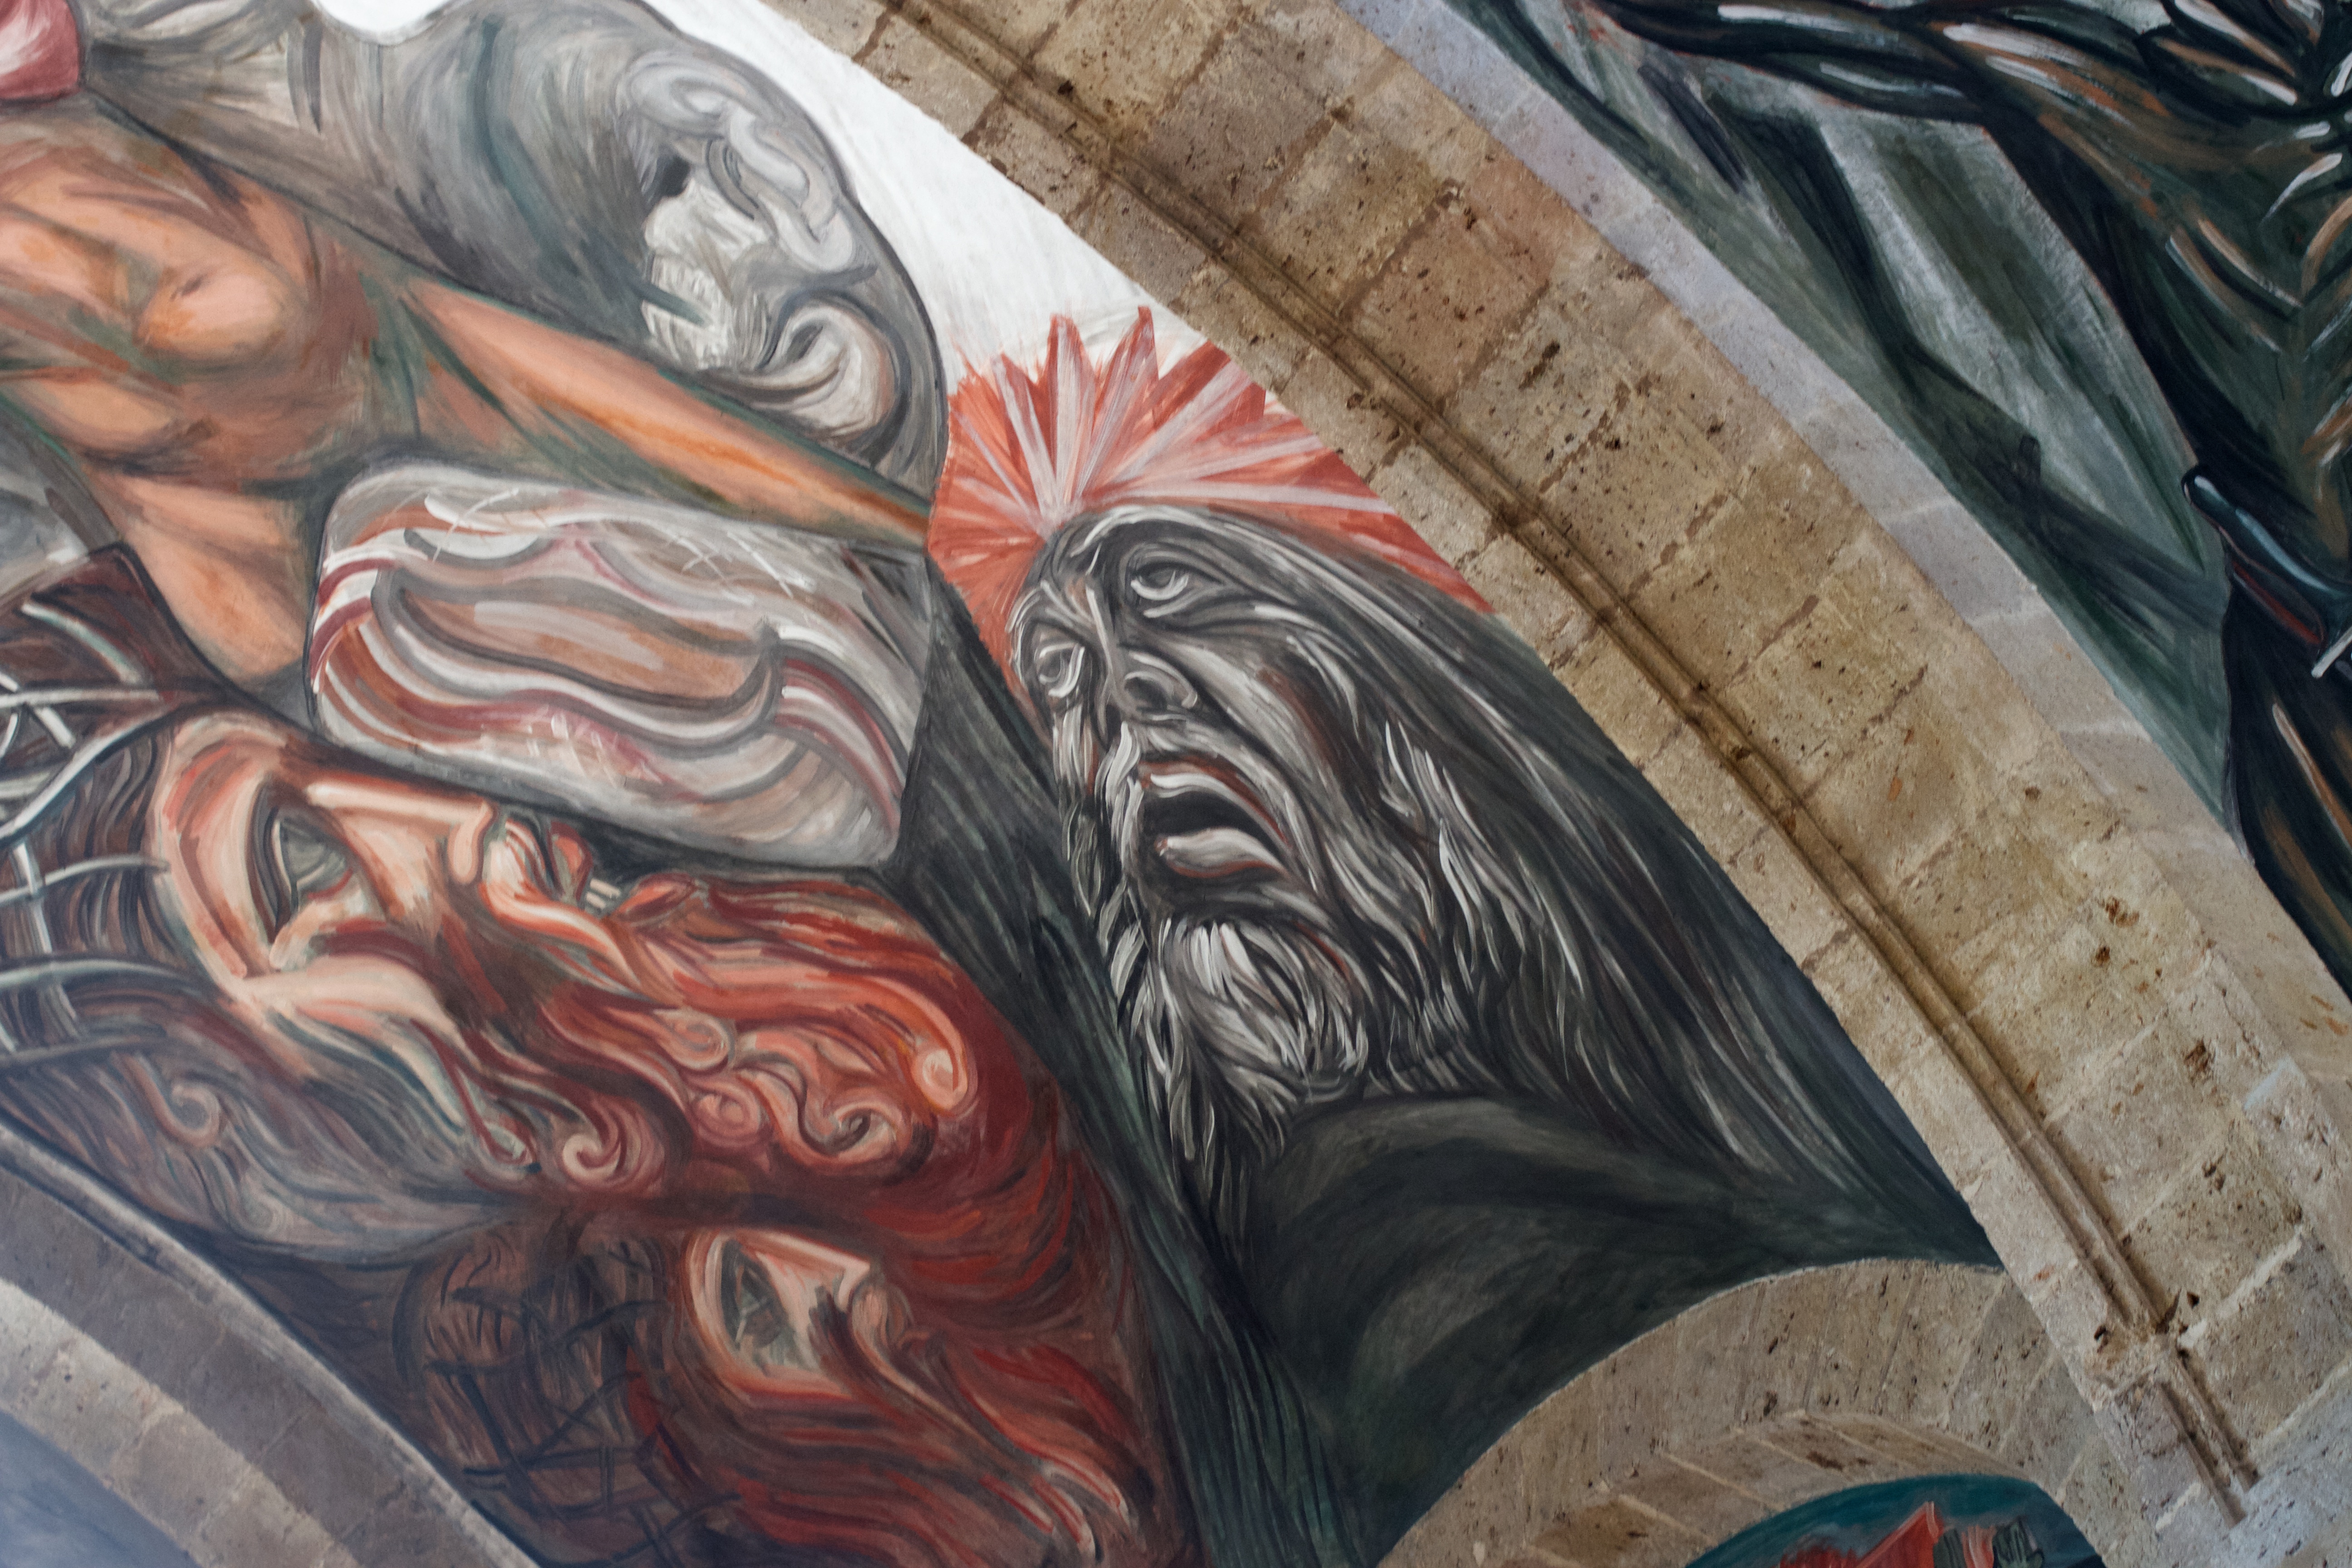
painting, art, mural, carving